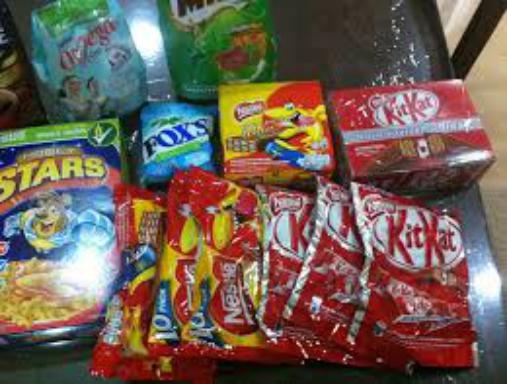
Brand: Honey Stars
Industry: Food